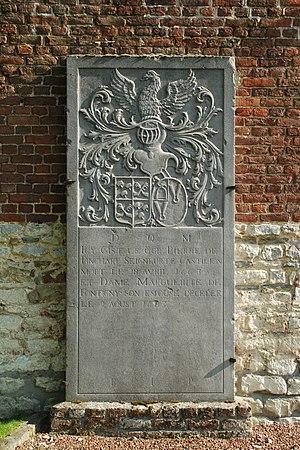
Belgique - Brabant wallon - Mont-Saint-Guibert - Église Saint-Pierre de Corbais - Dalle funéraire de Pierre de Pinchart
L'église Saint-Pierre est une église catholique de style classique du XVIIIᵉ siècle située à Corbais, village de la commune belge de Mont-Saint-Guibert, en Brabant wallon.